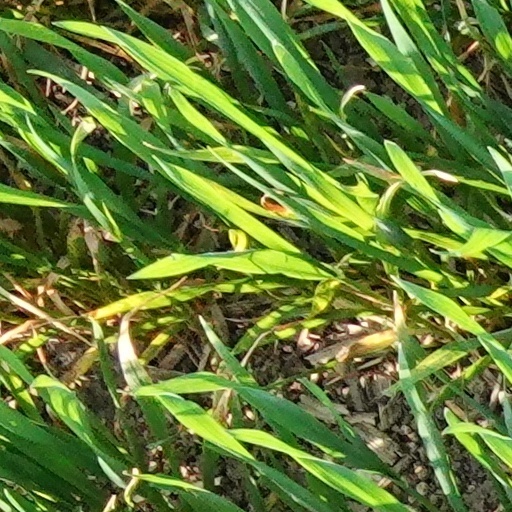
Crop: wheat